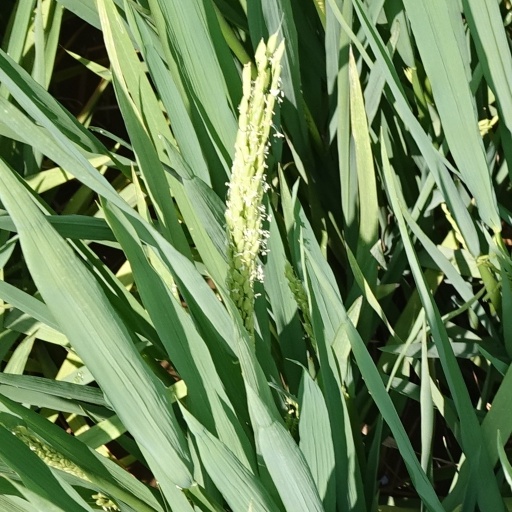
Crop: rice